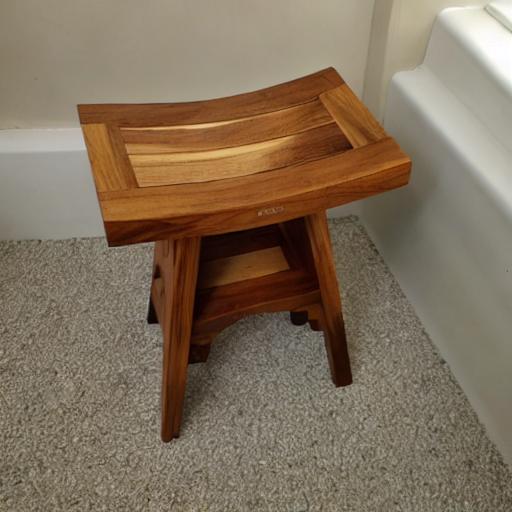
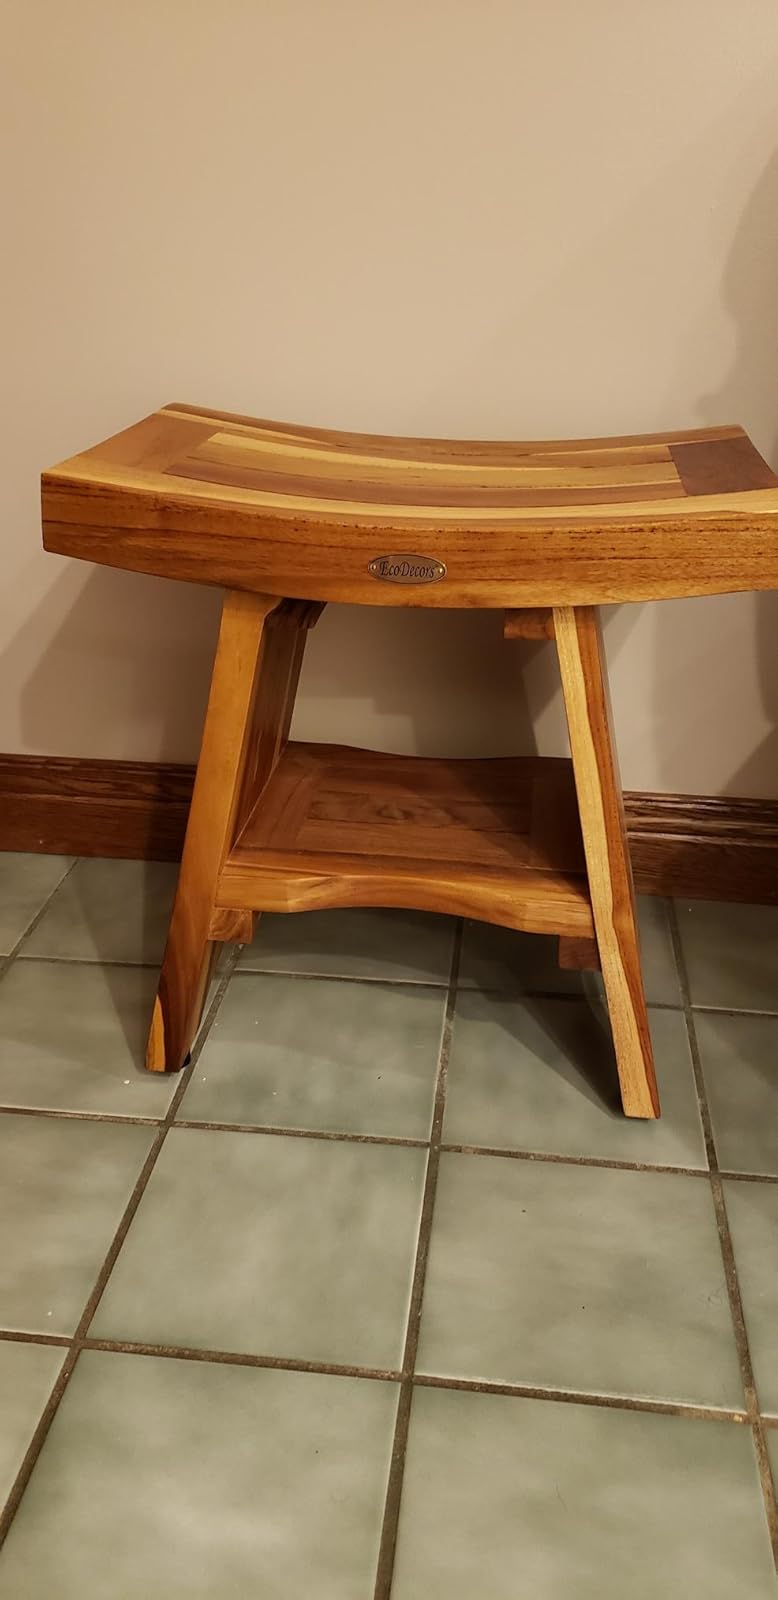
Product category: stool
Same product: no